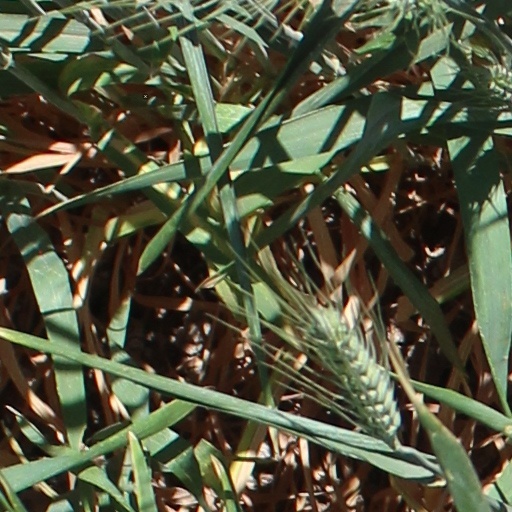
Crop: wheat